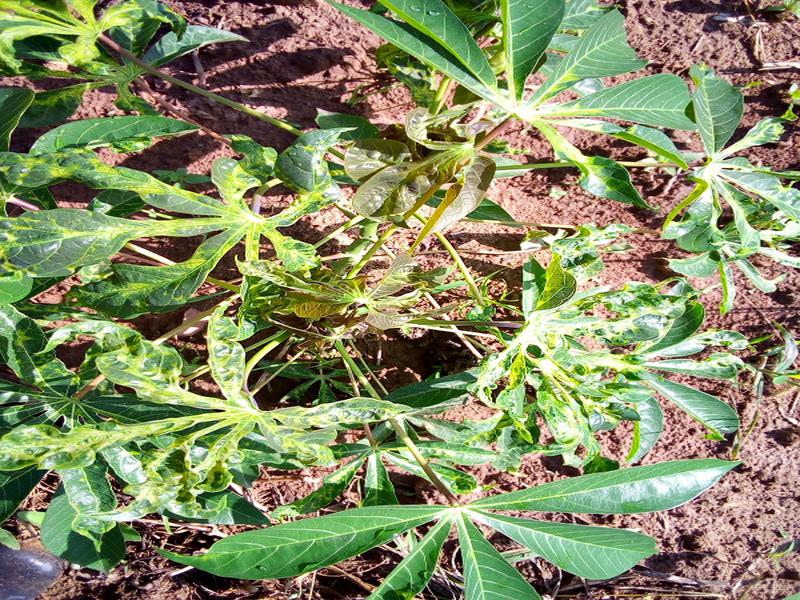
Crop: cassava
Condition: mosaic_disease